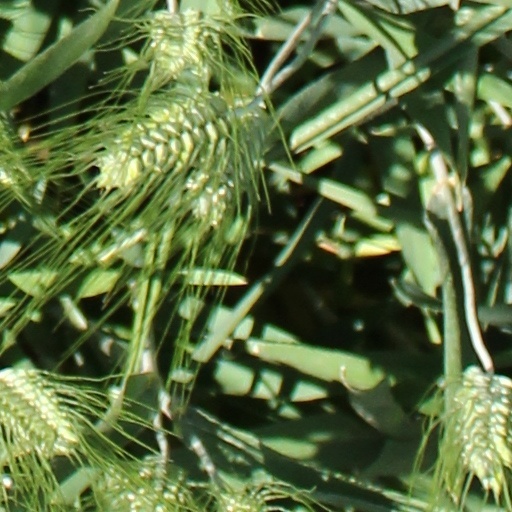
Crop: wheat